Lissan House

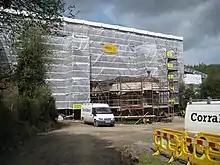
Phase I of the Restoration begins, 2010

By 1911, James Head Staples' health had declined to such an extent that he was no longer able to run the Estate. His eccentric younger brother, Robert Ponsonby Staples thus settled at Lissan in November 1912. Robert Ponsonby Staples was an exceptionally talented artist. He had gone to Leuven to study architecture at the age of twelve before moving to Dresden to study fine art. When he returned to London during the 1880s he quickly became one of the most renowned portrait artists of his day. He exhibited his first picture at the Royal Academy at 21 and was a founder member, along with Sir Coutts Lindsay, of the Grosvenor Gallery, which launched the careers of Whistler and Burne-Jones. His most famous paintings can be found in galleries across the world today. His most noted work, "An Imaginary Cricket Match", hangs at Lord's Cricket Ground, while other large scale works can be found at the House of Lords ("The Passing of the Home Rule Bill") and the Archiepiscopal Palace at Westminster ("Cardinal Manning's Last Reception"). Robert Ponsonby was also an infamous socialite and member of the Café Royal set. He was a friend and favourite of King Edward VII. His most famous attribute was his refusal to wear shoes. He believed that the earth exuded natural electricity which was beneficial to the health and thus shunned the wearing of shoes, listing his principal occupation as "barefoot walking" in the 1926 "Who's Who".